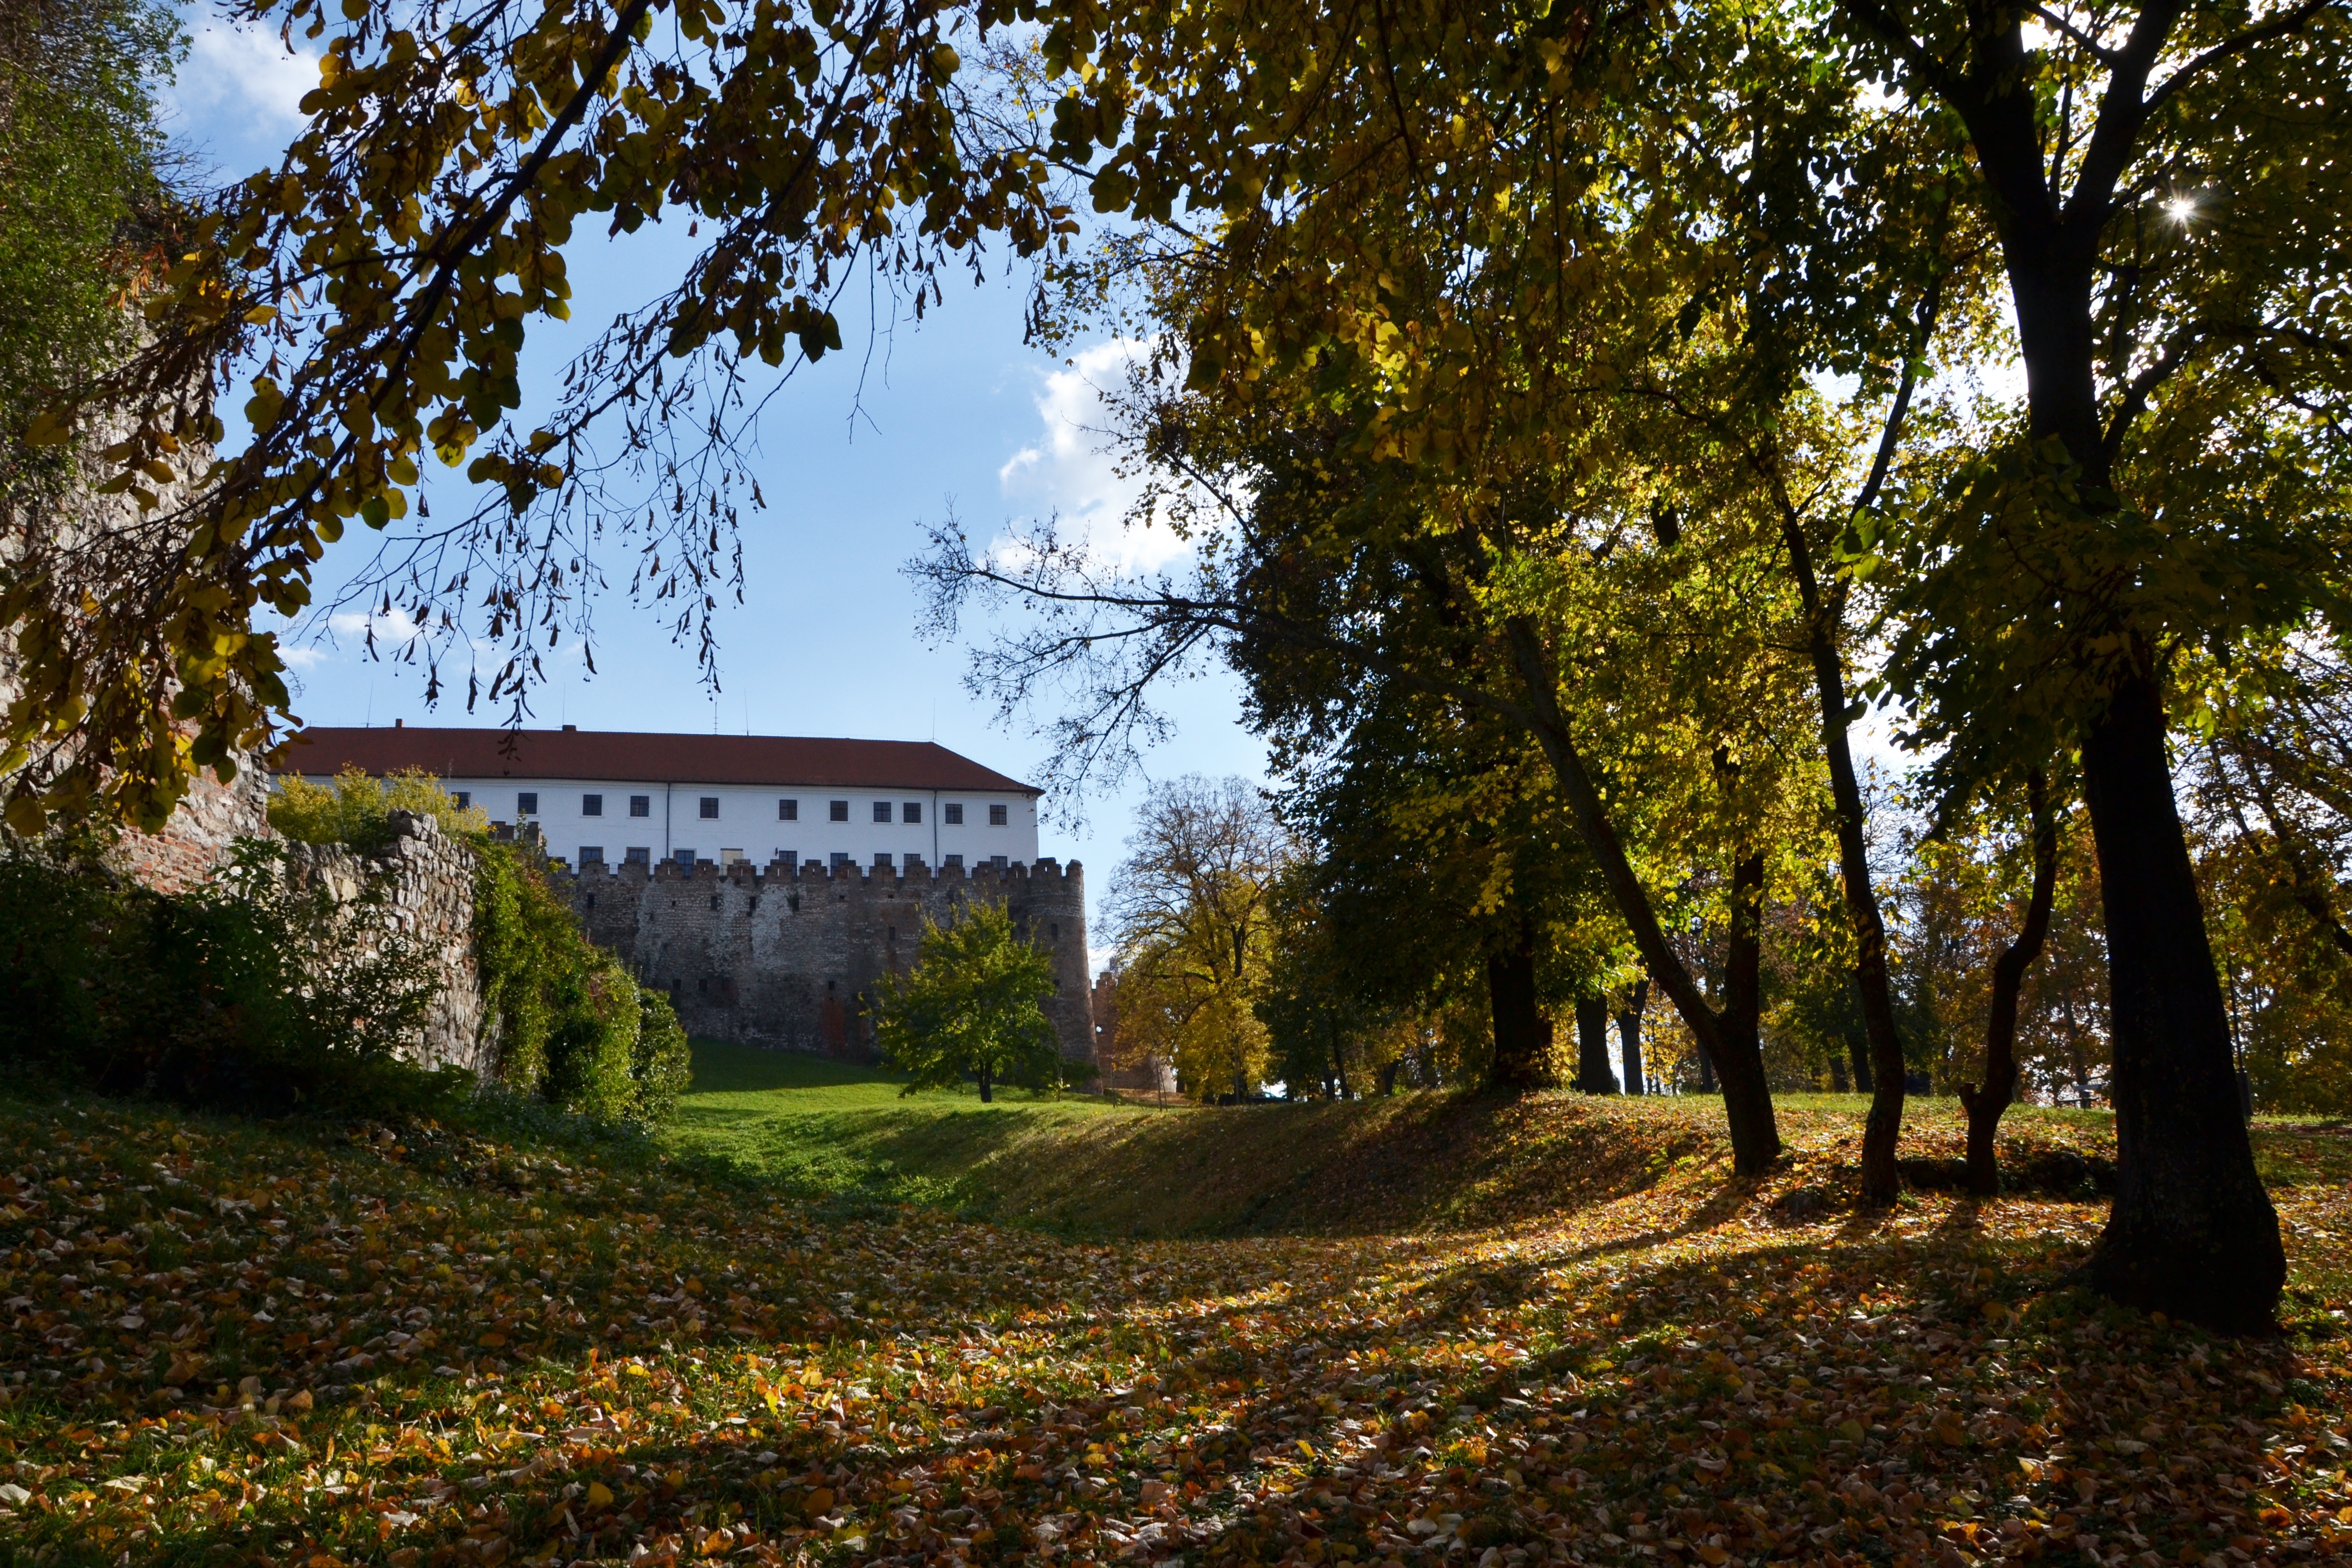
landscape, tree, nature, forest, plant, sunlight, leaf, autumn, castle, season, plantation, estate, woodland, rural area, sikl s, woody plant, baranya